Alma College

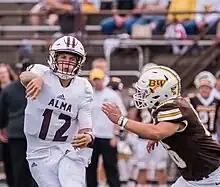
Alma Scots football game against Baldwin Wallace

Several social Greek letter organizations are active on the Alma College campus.